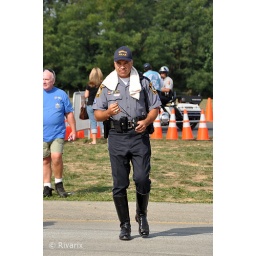
Chillaxing in between competition. In hindsight i think a towel would be effective in preventing me from getting a red neck.